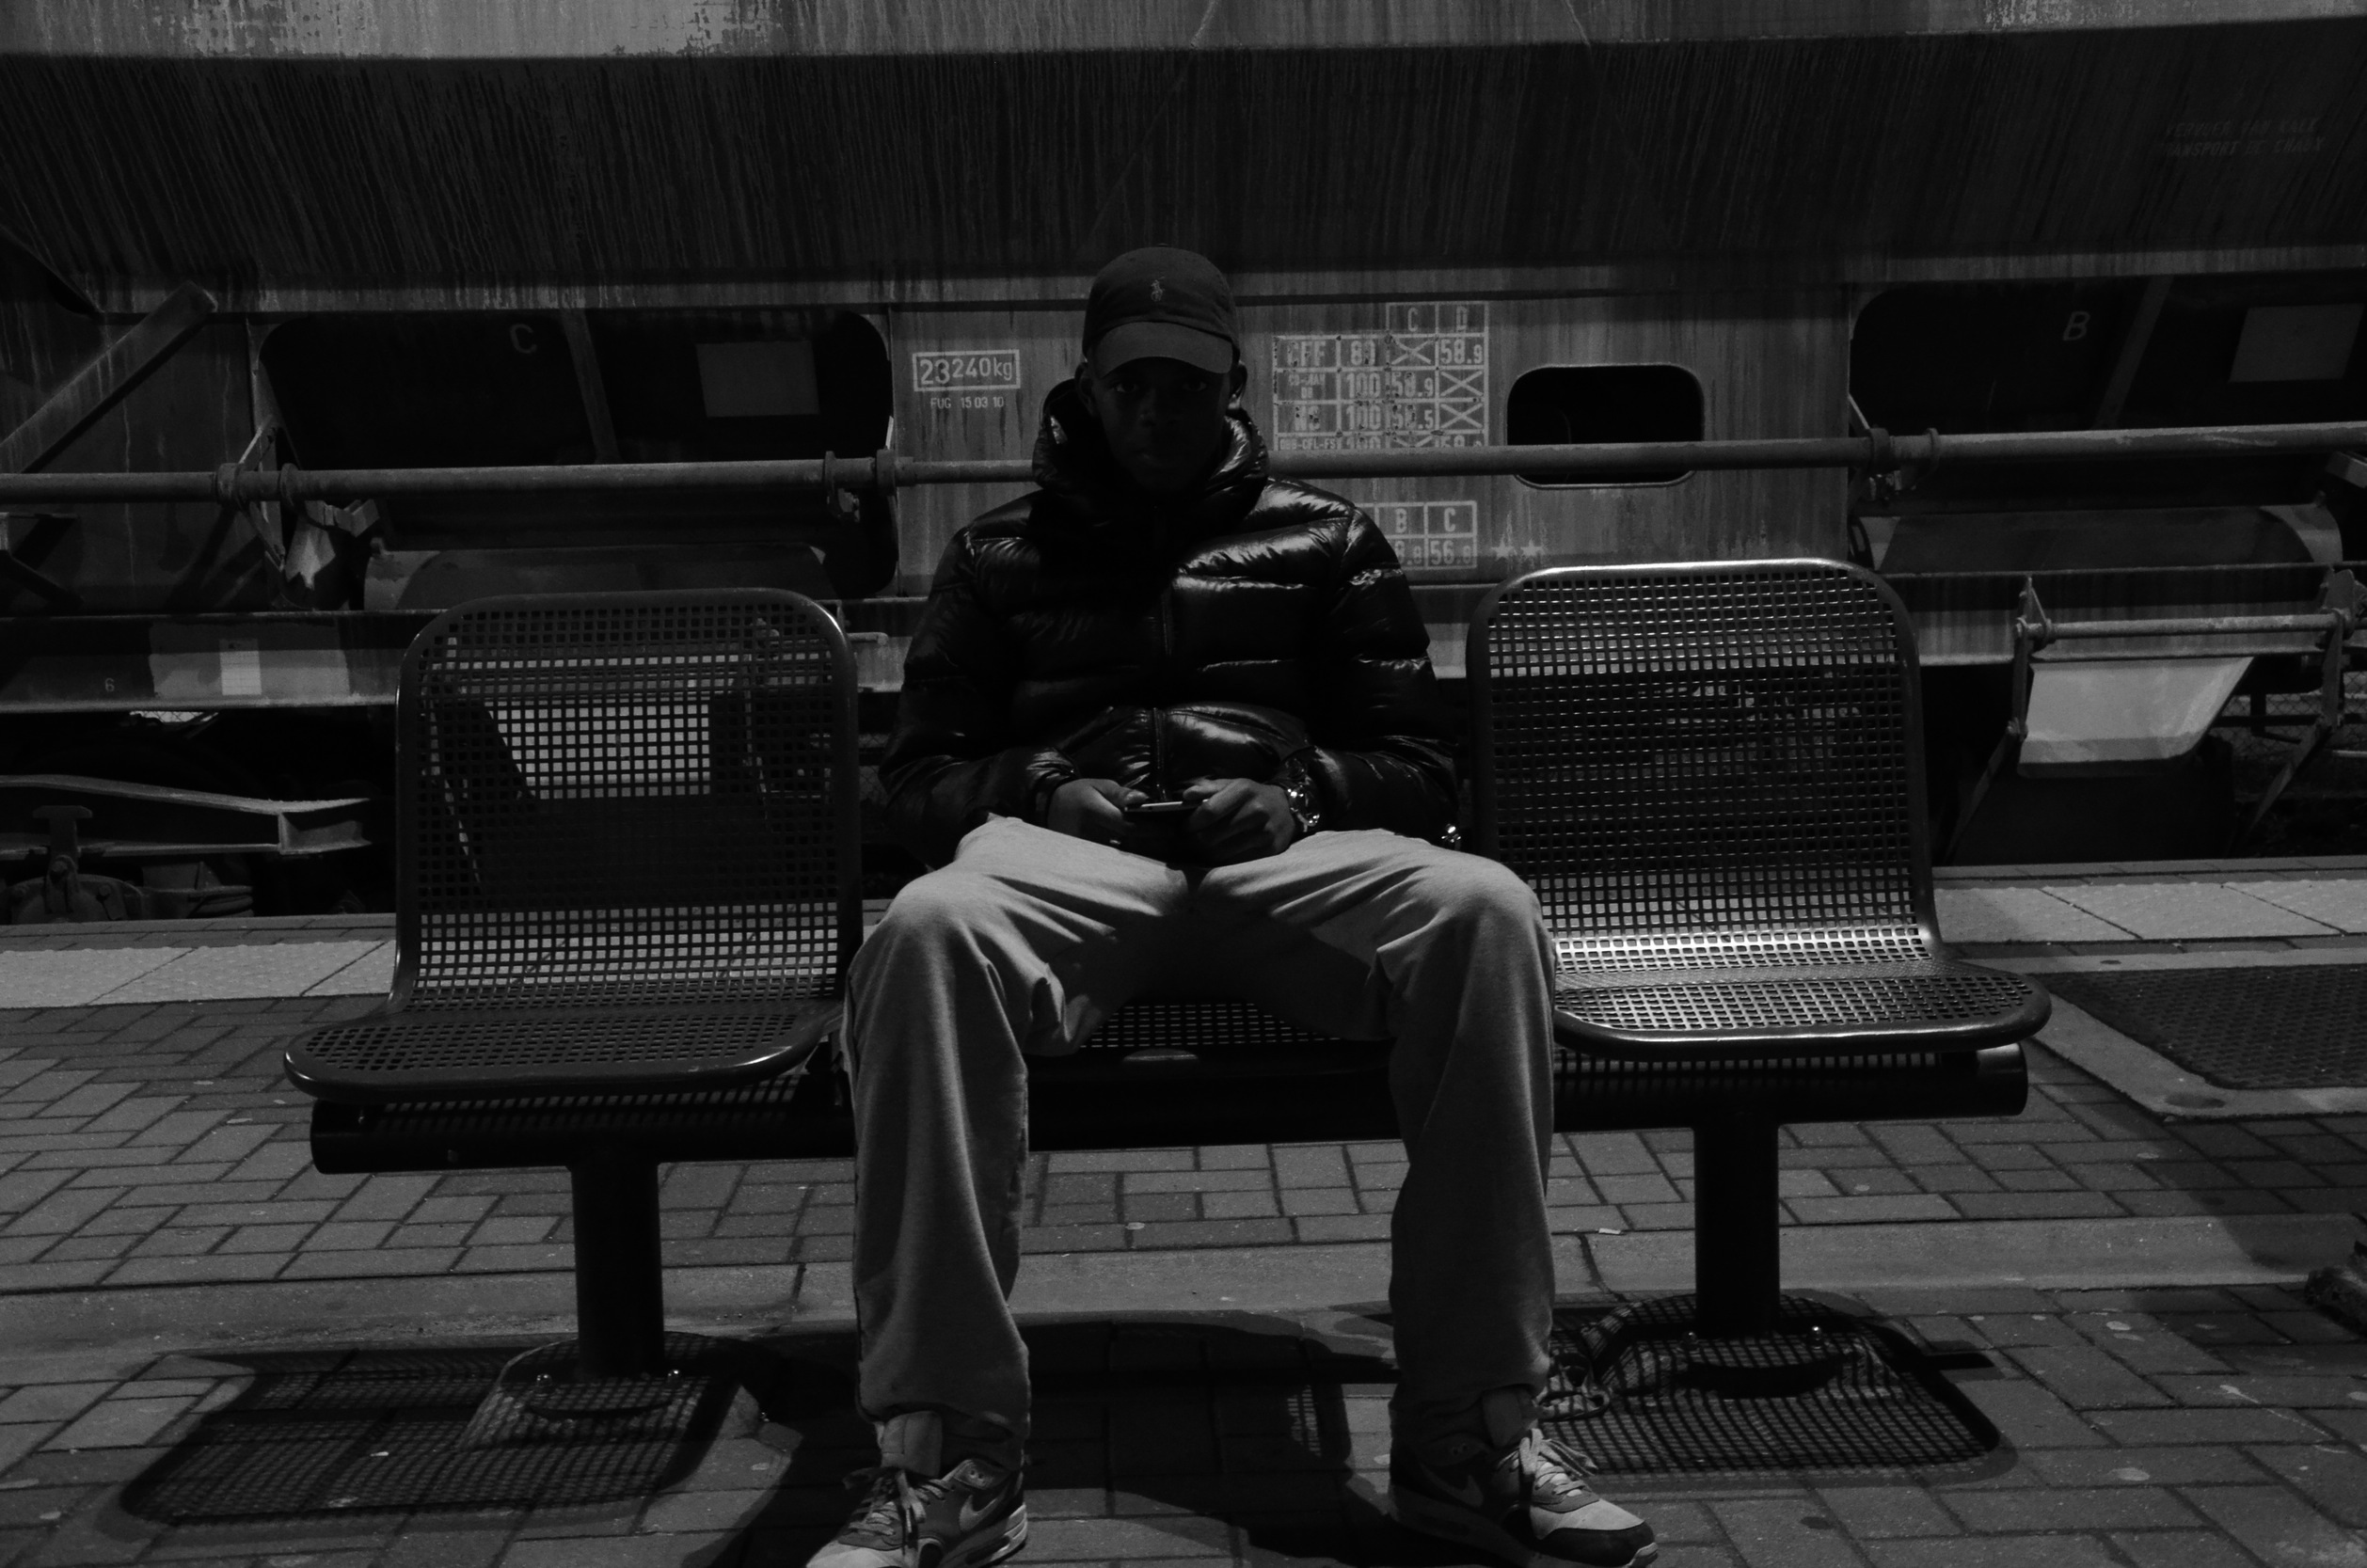
man, black and white, people, white, street, photography, guy, young, sitting, hat, darkness, black, monochrome, jacket, pants, chairs, photograph, monochrome photography, film noir, human positions